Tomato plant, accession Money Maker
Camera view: vertical (180 deg); turntable rotation: 270 degrees
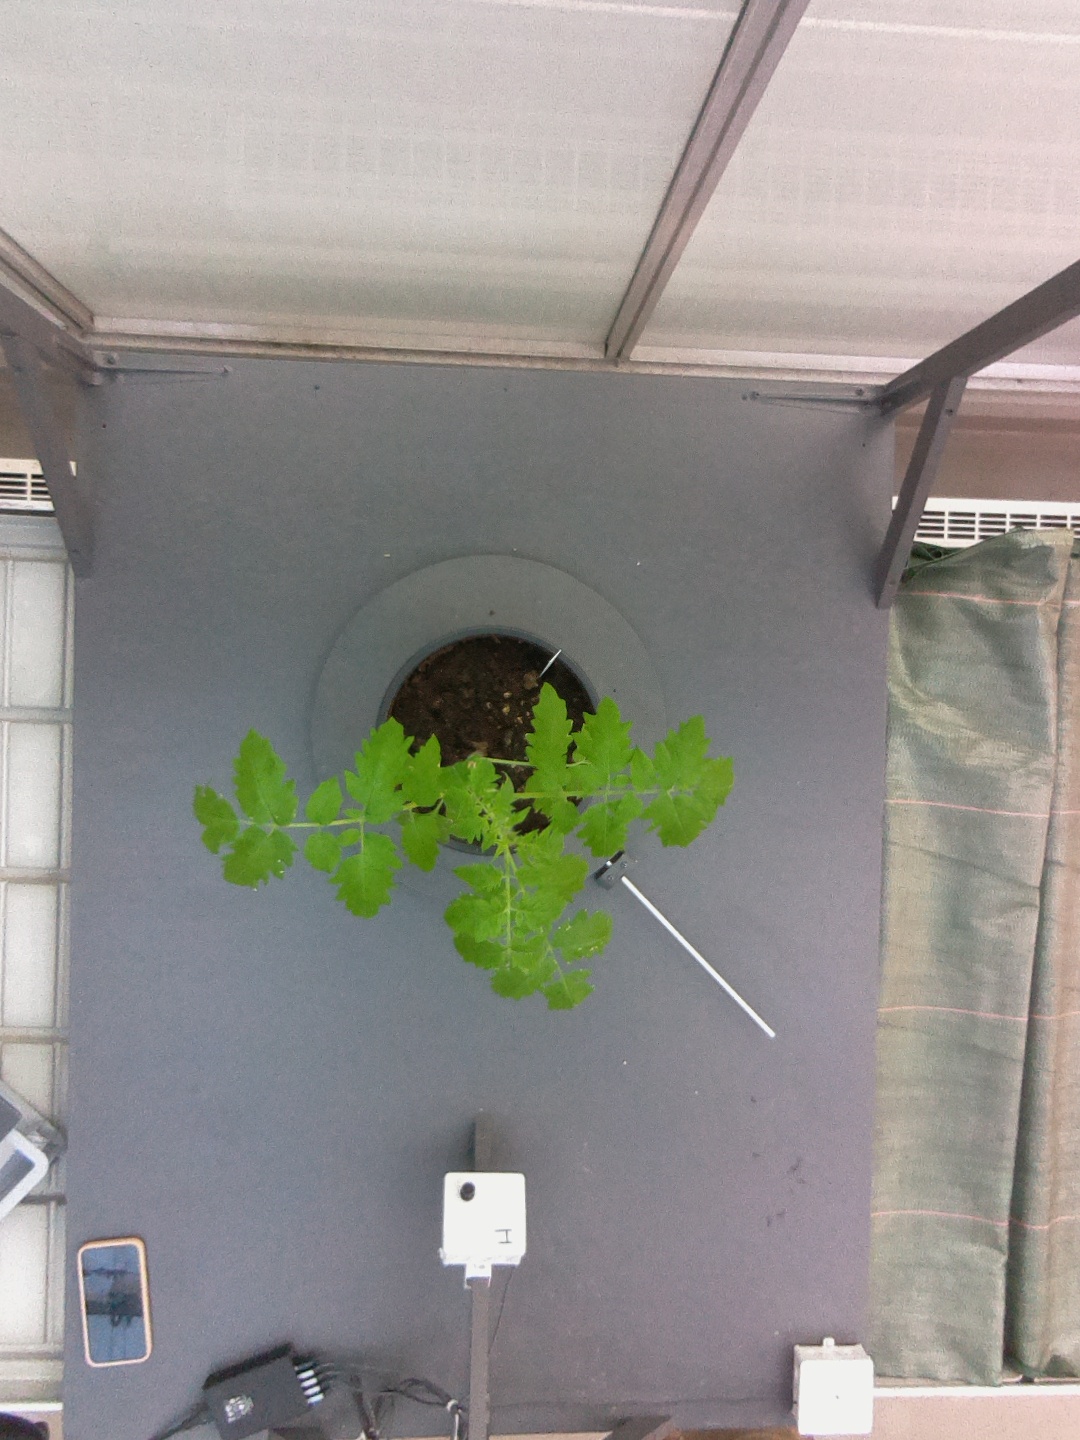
BBCH growth stage 13: 6 of true leaves visible